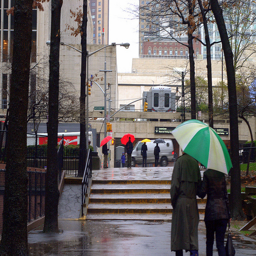
A couple of people walking and carrying an umbrella.
People walk through a city park in the rain.
People walking on a street on a rainy day.
Two adults walking with a green and white umbrella toward stairs on a city street.
Two people are walking underneath one umbrella while going towards the staircase.